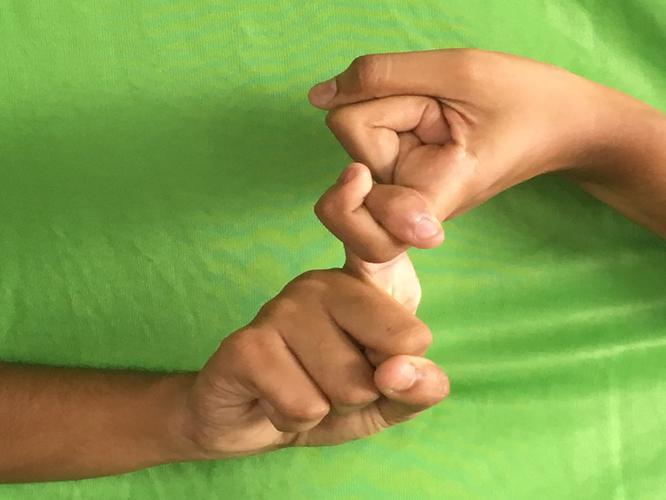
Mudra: Pasha
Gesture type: double_hand